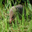
Label: shrew